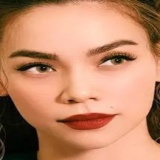
ca sĩ Hồ Ngọc Hà